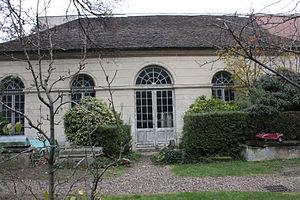
Orangerie abbatiale de la Basilique Saint-Denis construite à la fin du XVIIIe siècle.
L'orangerie abbatiale ou plus simplement orangerie de la basilique Saint-Denis ainsi que sa dépendance ont été construites à la fin du XVIIIᵉ siècle dans le jardin à l'est du chevet. Ces bâtiments servent actuellement de dépôt lapidaire pour une grande partie des éléments découverts lors de fouilles archéologiques dans la ville.